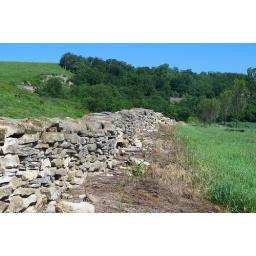
Hand built rock walls in the Flint Hills of Kansas